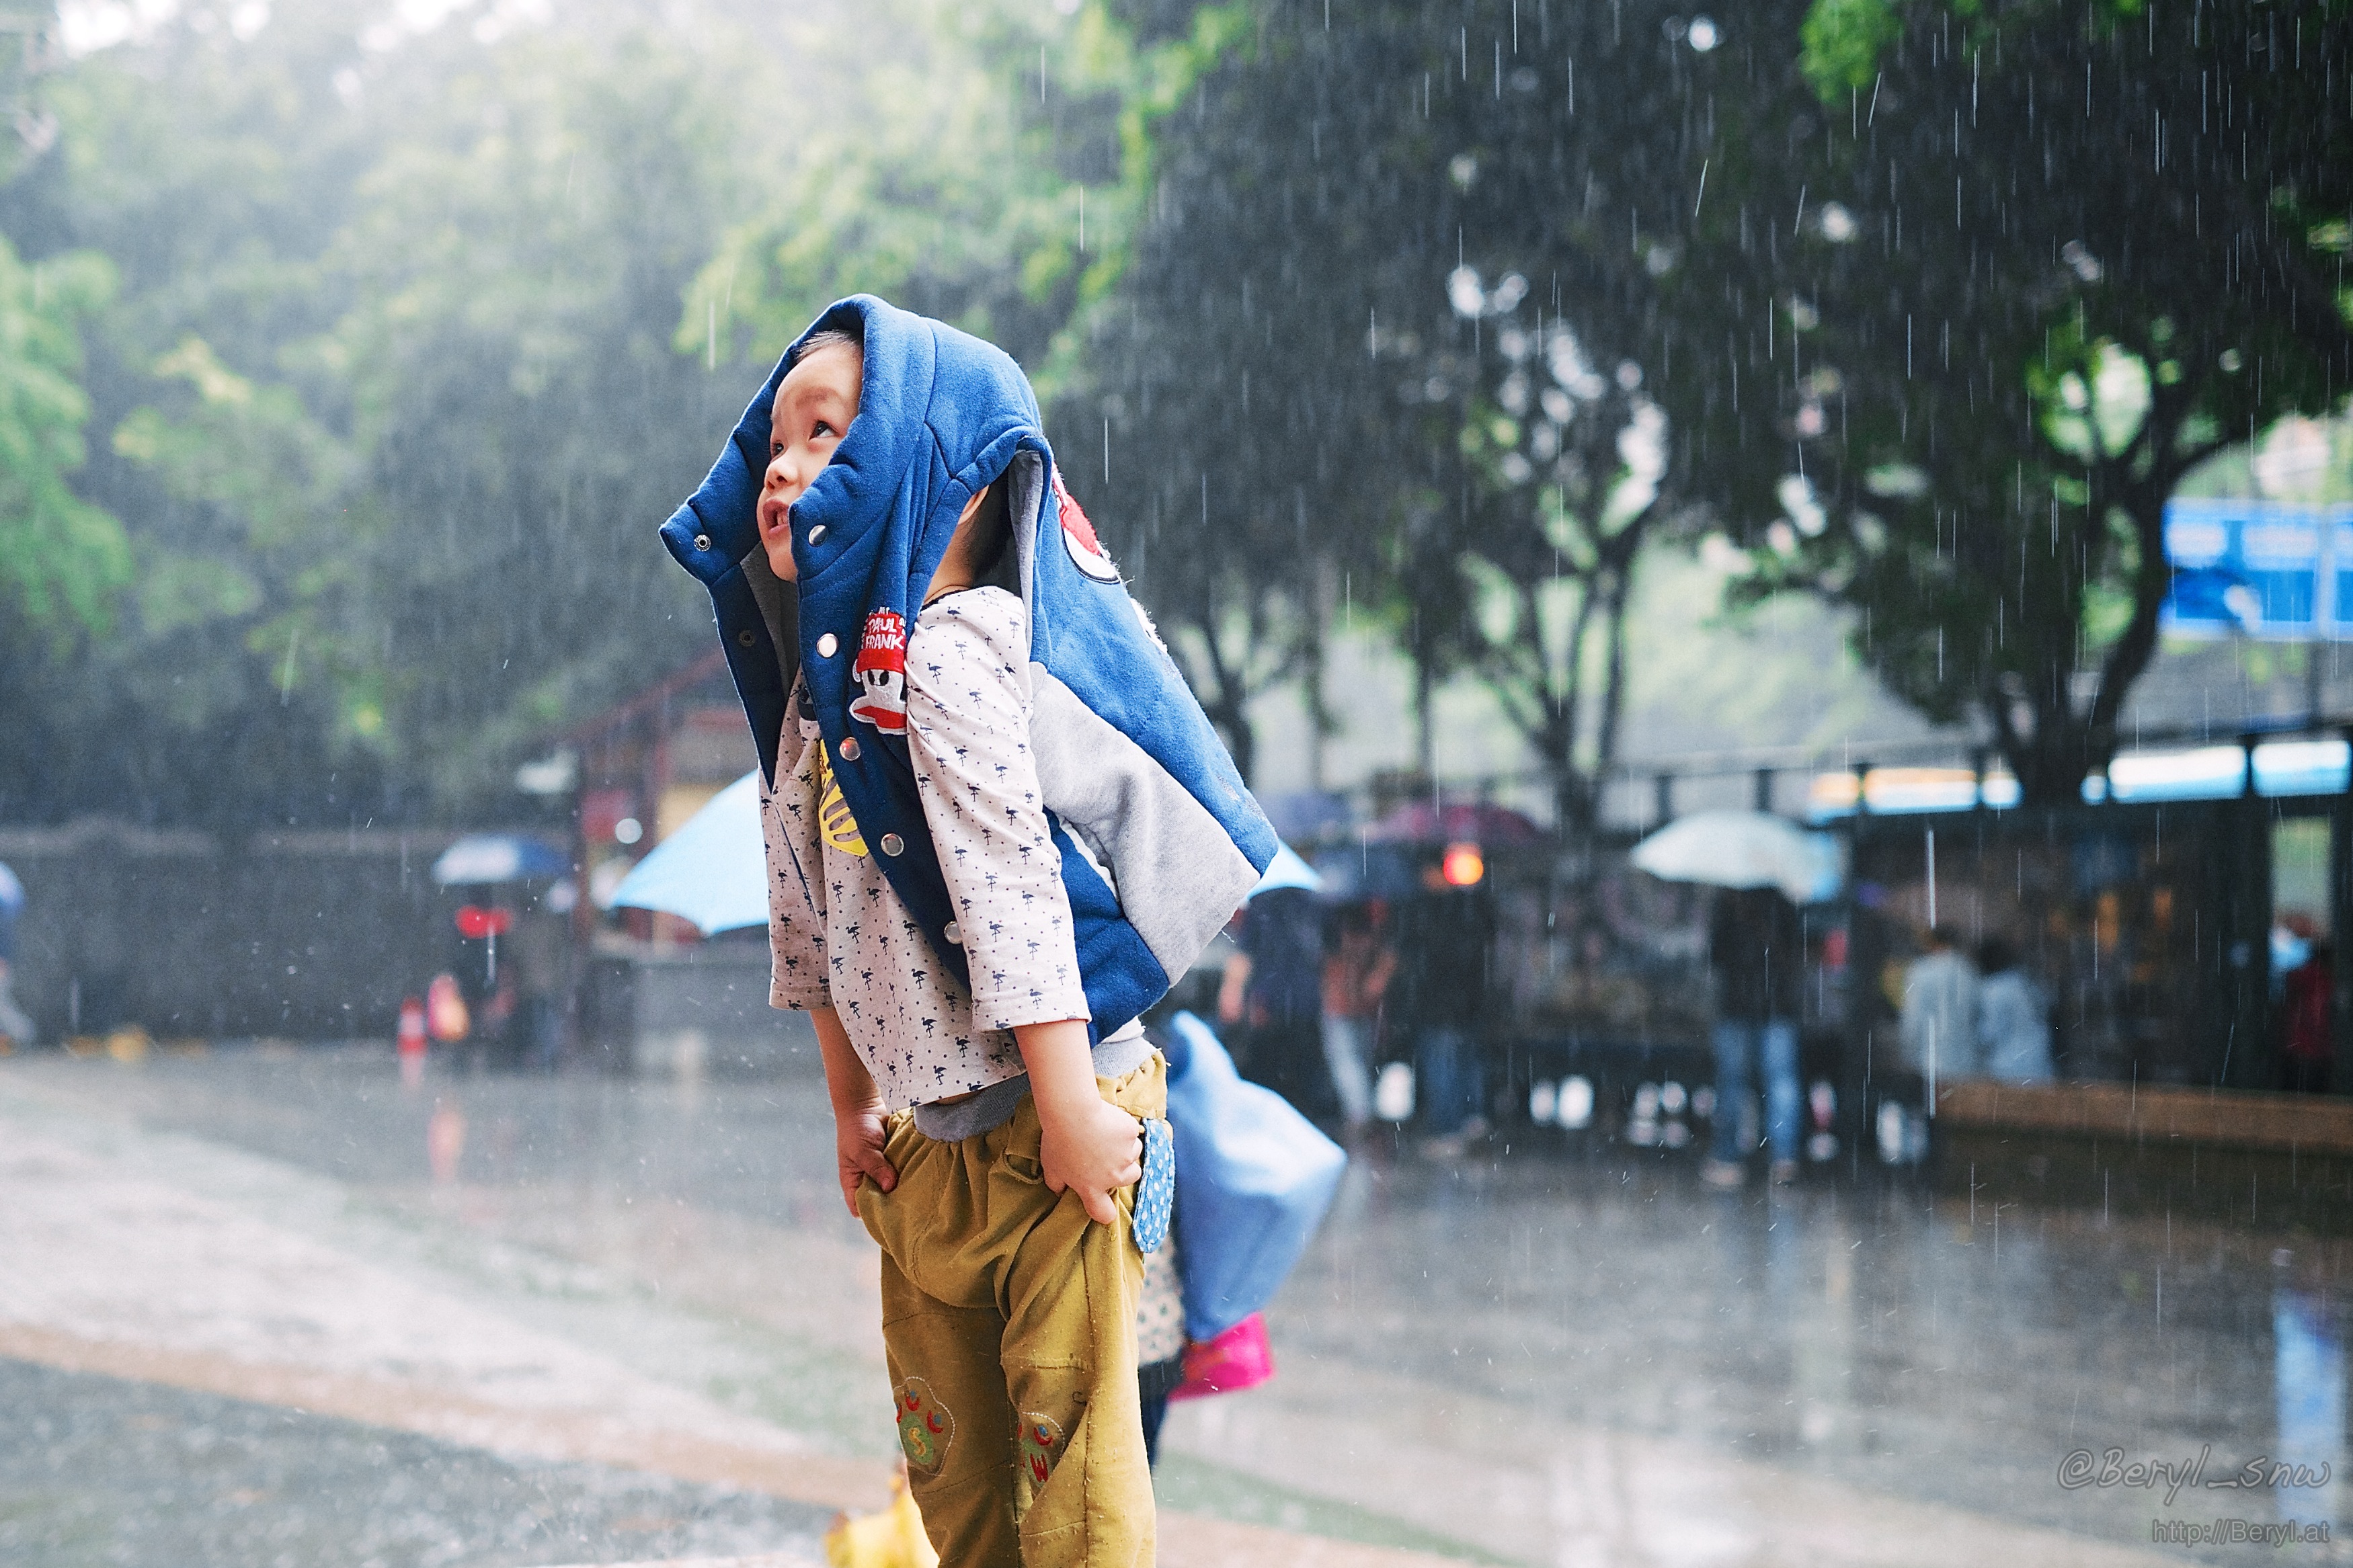
bokeh, blur, street, rain, boy, kid, city, cute, urban, fujifilm, spring, chinese, child, clothing, candid, children, happy, 35mm, hope, canton, raining, costume, mirrorless, xf35mmf14r, xpro1, snap, snapshots, vsco, fujinonxf35mmf14r